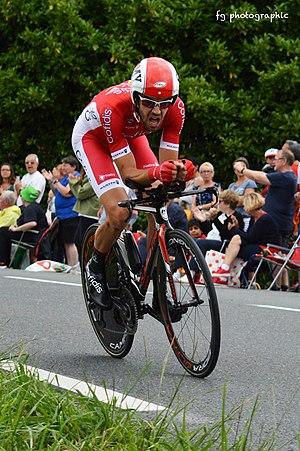
Tour de France 2018, contre la montre individuel
Jesús Herrada López, né le 26 juillet 1990 à Mota del Cuervo, est un coureur cycliste espagnol, membre de l'équipe Cofidis. Son frère, José, est également membre de cette équipe. Jesús Herrada a notamment été champion d'Espagne sur route en 2013 et 2017.